The Voice Belgique

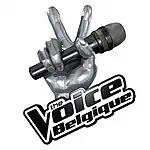
Logo used in the previous seasons.

The series consists of three phases: a blind audition, a battle phase, and live performance shows. Four judges/coaches, all noteworthy recording artists, choose teams of contestants through a blind audition process. Each judge has the length of the auditioner's performance (about one minute) to decide if he or she wants that singer on his or her team; if two or more judges want the same singer (as happens frequently), the singer has the final choice of coach.